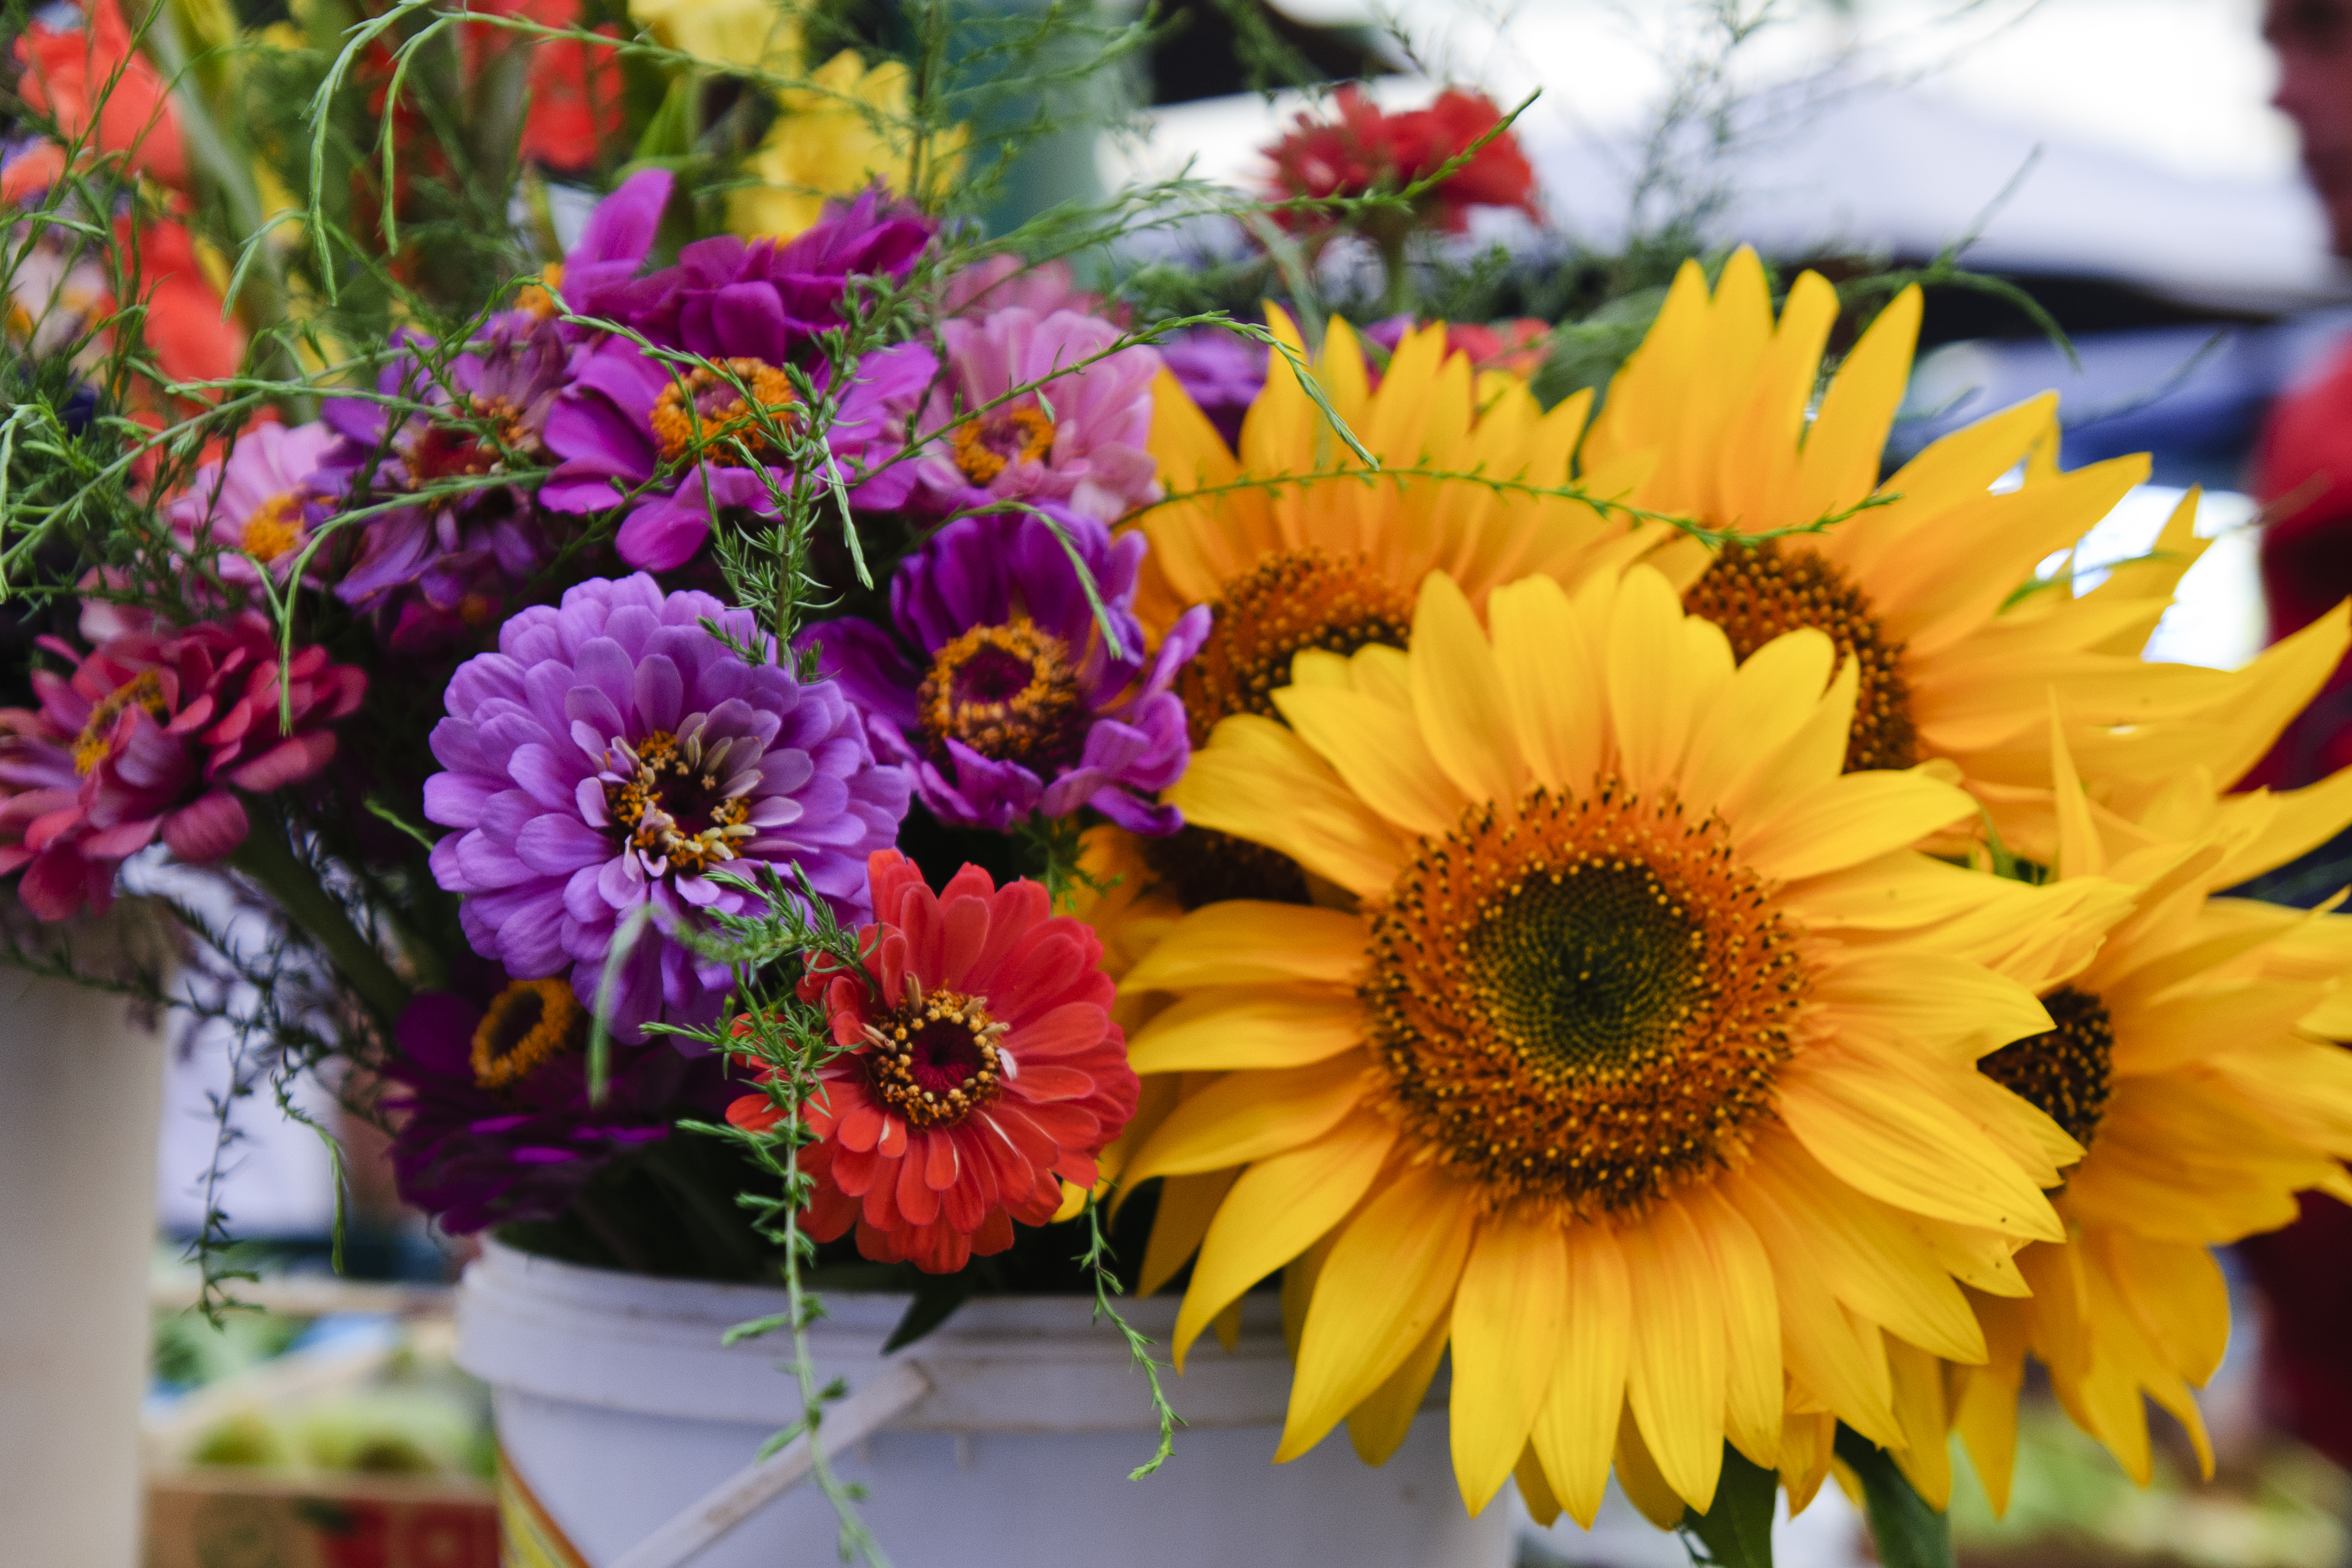
plant, flower, petal, nikon, yellow, flora, croatia, floristry, rovigno, rovinj, hvratska, d300, macro photography, flowering plant, daisy family, flower bouquet, floral design, annual plant, land plant, flower arranging